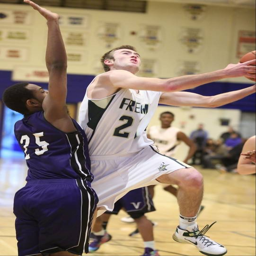
images vs. boys basketball game .